Davao City

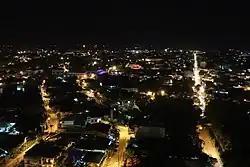
Davao City aerial view at night

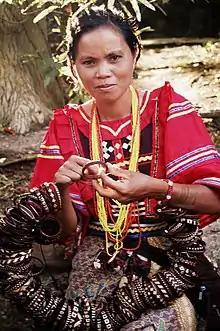
A Matigsalug woman from Davao

As of the 2020 census, the city has a total population of 1,776,949 people. Metro Davao, with the city as its center, had about 2.77 million inhabitants in 2015, making it the third-most-populous metropolitan area in the Philippines and the most-populous city in Mindanao. In the 1995 census, the city's population reached 1,006,840 inhabitants, becoming the first city in the Philippines outside Metro Manila and the fourth nationwide to exceed one million inhabitants. The city's population increase during the 20th century was due to massive immigration waves coming from other parts of the nation and the trend continues to this day.